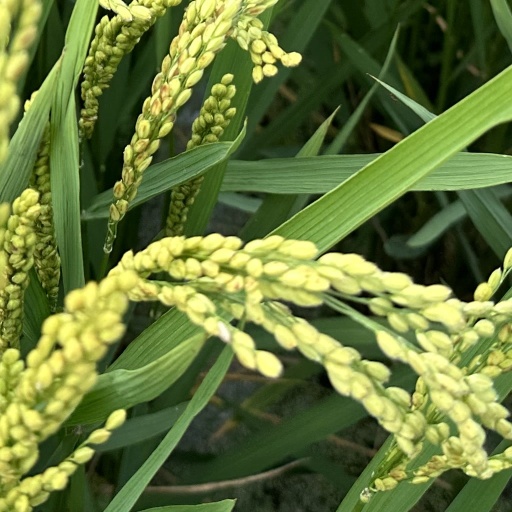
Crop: rice